Adel Zawati

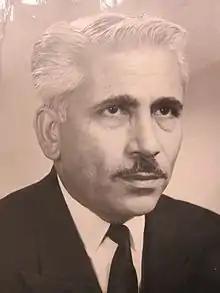

Adel Zawati (born Zawata, Nablus, 1920; died 1984) was a Palestinian politician.